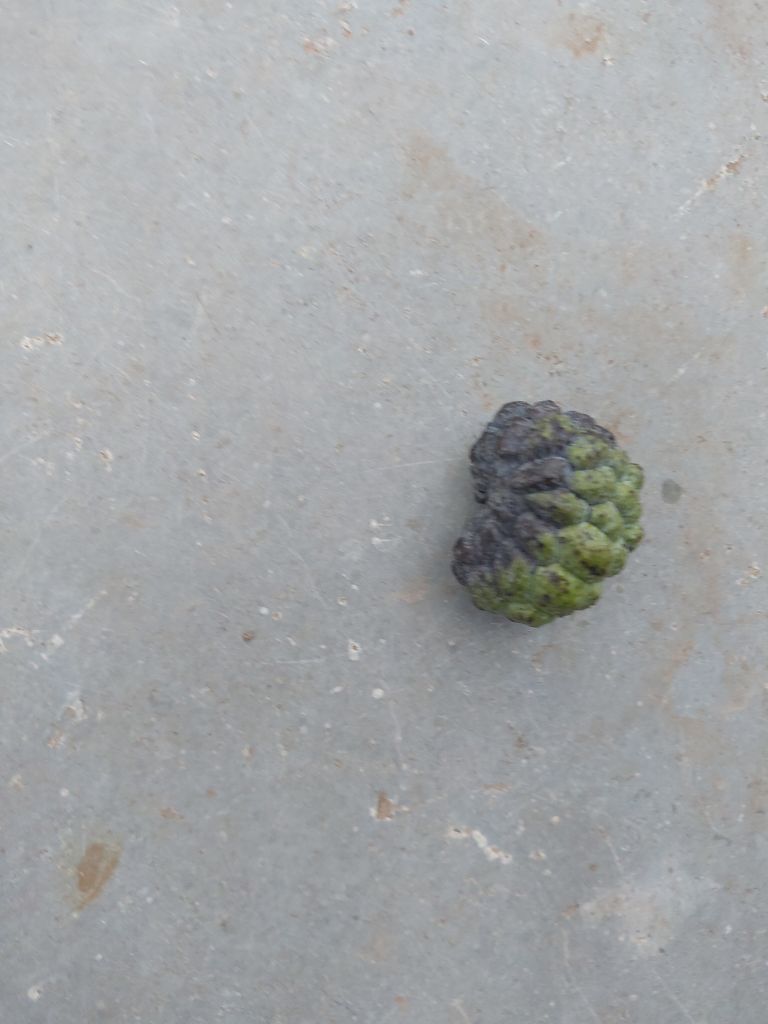
Disease label: Blank Canker